Gideon Welles

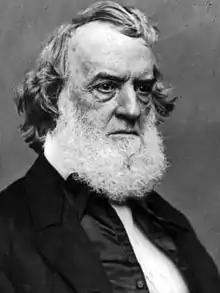
Welles 1855–1865

Gideon Welles (July 1, 1802 – February 11, 1878) was an American government official who was the United States Secretary of the Navy from 1861 to 1869, a cabinet post he was awarded after supporting Abraham Lincoln in the 1860 election. Although opposed to the Union blockade of Southern ports, he duly carried out his part of the Anaconda Plan, largely sealing off the Confederate coastline and preventing the exchange of cotton for war supplies. This is viewed as a major cause of Union victory in the Civil War, and his achievement in expanding the Navy almost tenfold was widely praised. Welles was also instrumental in the Navy's creation of the Medal of Honor. Lincoln nicknamed him his "Neptune".